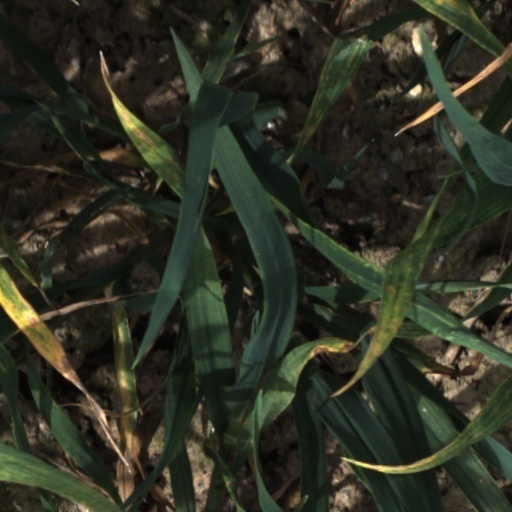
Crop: wheat